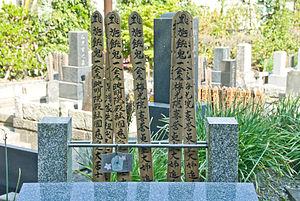
Le Gionzan An’yō-in Chōraku-ji est un temple bouddhiste de l'école Jōdo shū situé à Kamakura, préfecture de Kanagawa au Japon. Renommé pour ses azalées, il a été nommé d'après le nom posthume de son fondateur et grande figure historique, Hōjō Masako. L'objet principal de vénération est Amida Nyorai, mais le temple est aussi consacré à Senju Kannon, déesse de la miséricorde. An’yō-in est le troisième des trente-trois temples de la route du pèlerinage Bandō Sanjūsankasho.
Un tō, parfois aussi appelé buttō ou tōba est la version japonaise de la pagode chinoise, elle-même interprétation du stūpa indien. Les pagodes sont typiquement bouddhistes et représentent une importante composante des complexes de temples bouddhistes japonais. Cependant, comme jusqu'à l'interdiction du mélange des kamis et des Bouddhas en 1868, un sanctuaire shinto était également un temple bouddhiste et réciproquement, il n'est pas rare d'en trouver aussi dans des sanctuaires. Itsukushima-jinja par exemple en possède un.
Gorintō est le nom d'un type japonais de pagode bouddhiste qui aurait été adopté en premier par les sectes Shingon et Tendai au milieu de l'époque de Heian. Utilisé à des fins commémoratives ou funéraires, il est donc fréquent dans les temples bouddhistes et les cimetières. Il est aussi appelé gorinsotōba ou gorinsotoba ou goringedatsu, dans lequel le mot sotoba est une translittération du mot sanskrit stūpa.